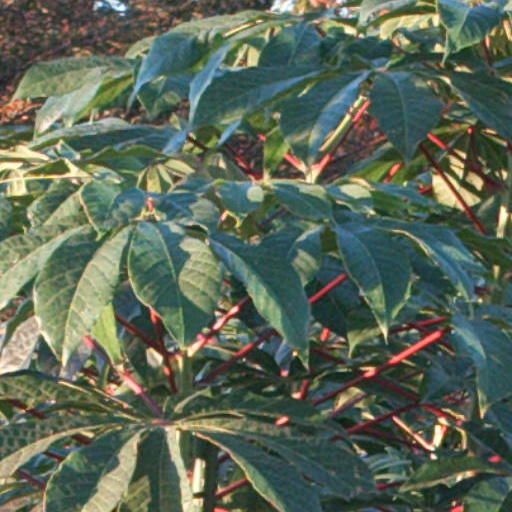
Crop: cassava